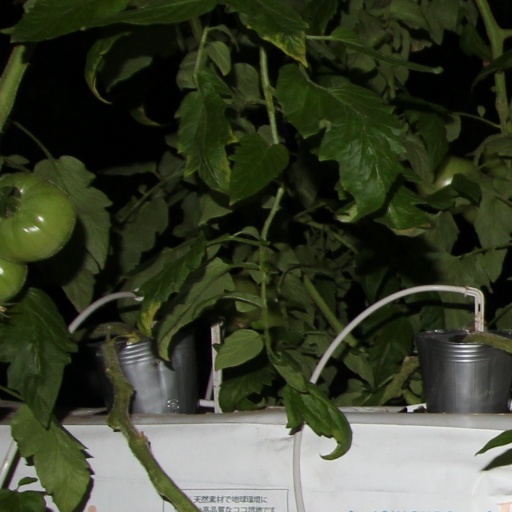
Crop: tomato